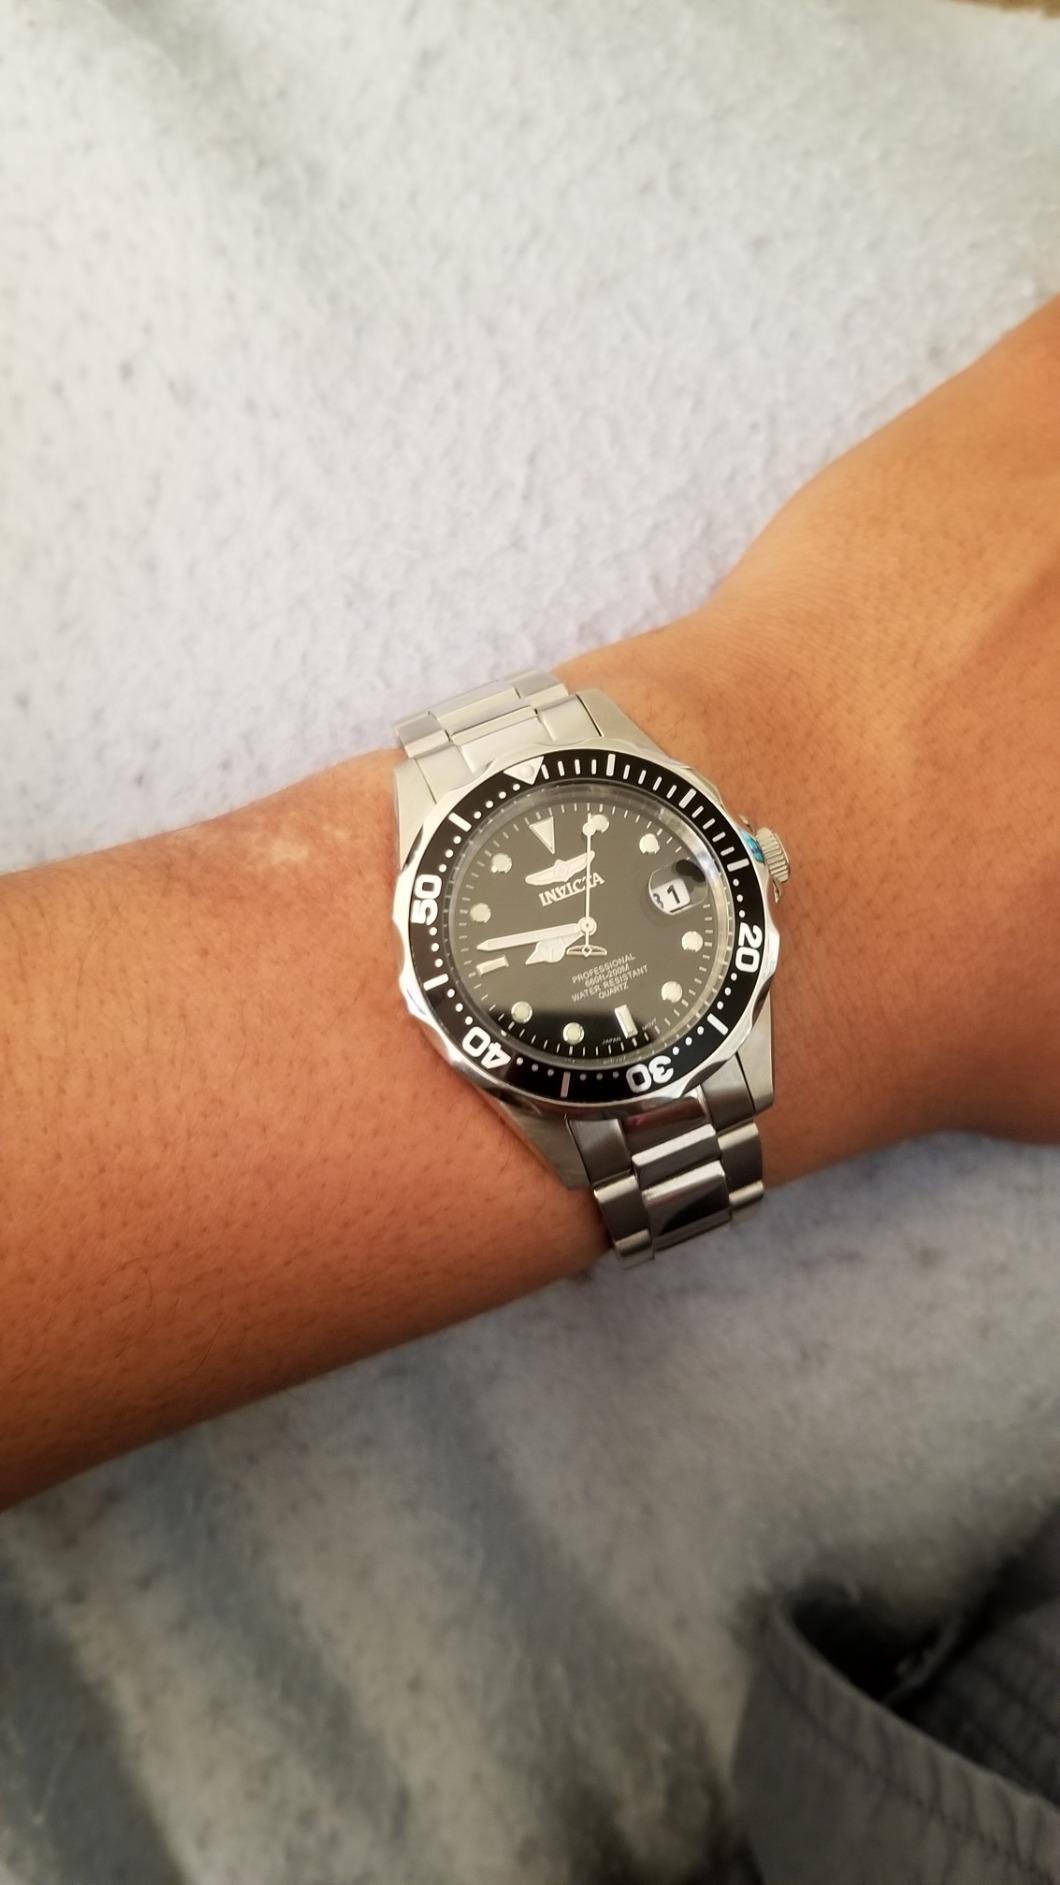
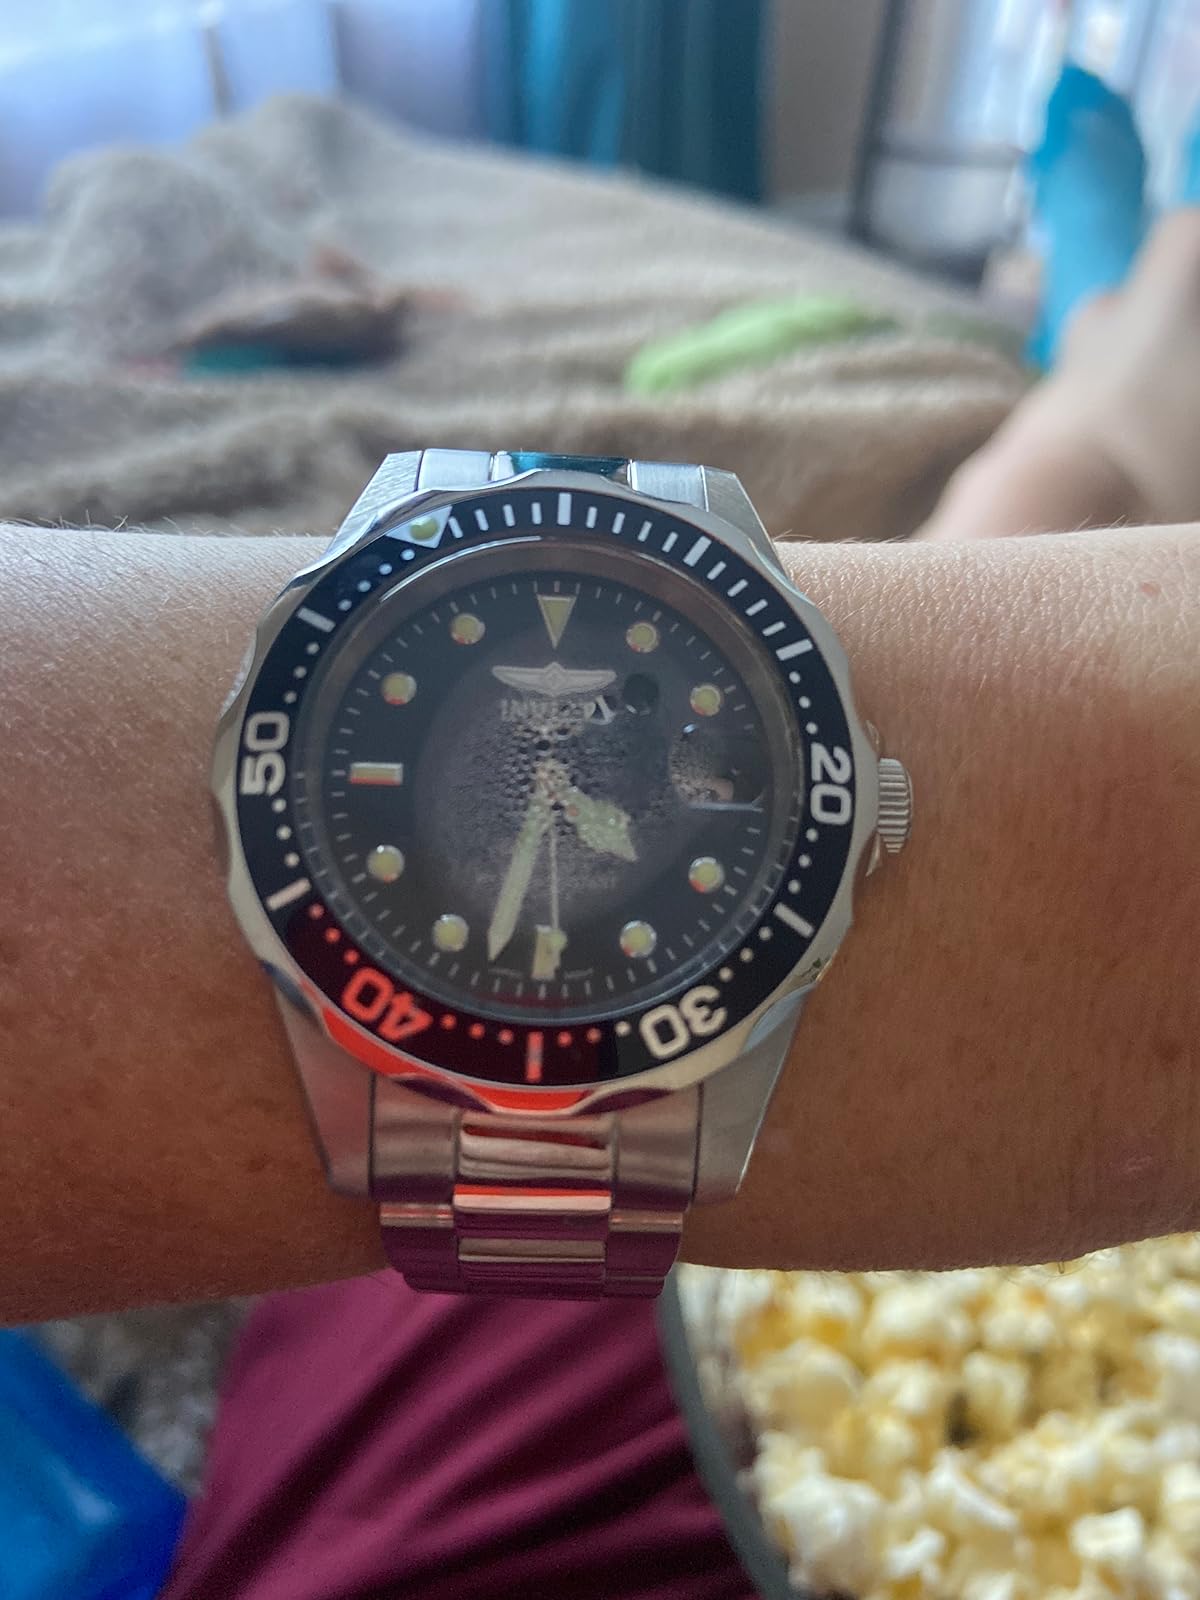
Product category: accessories_watch
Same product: yes